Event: Nepal Earthquake
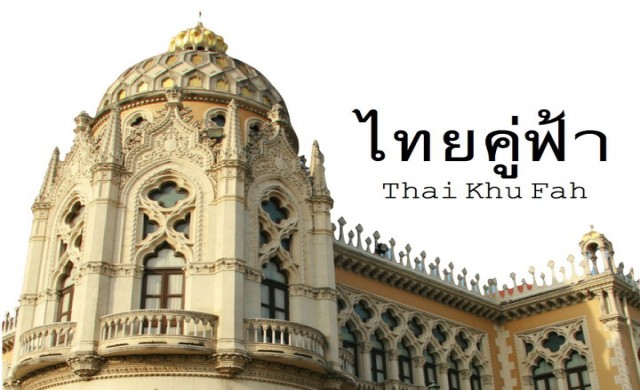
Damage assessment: no_damage